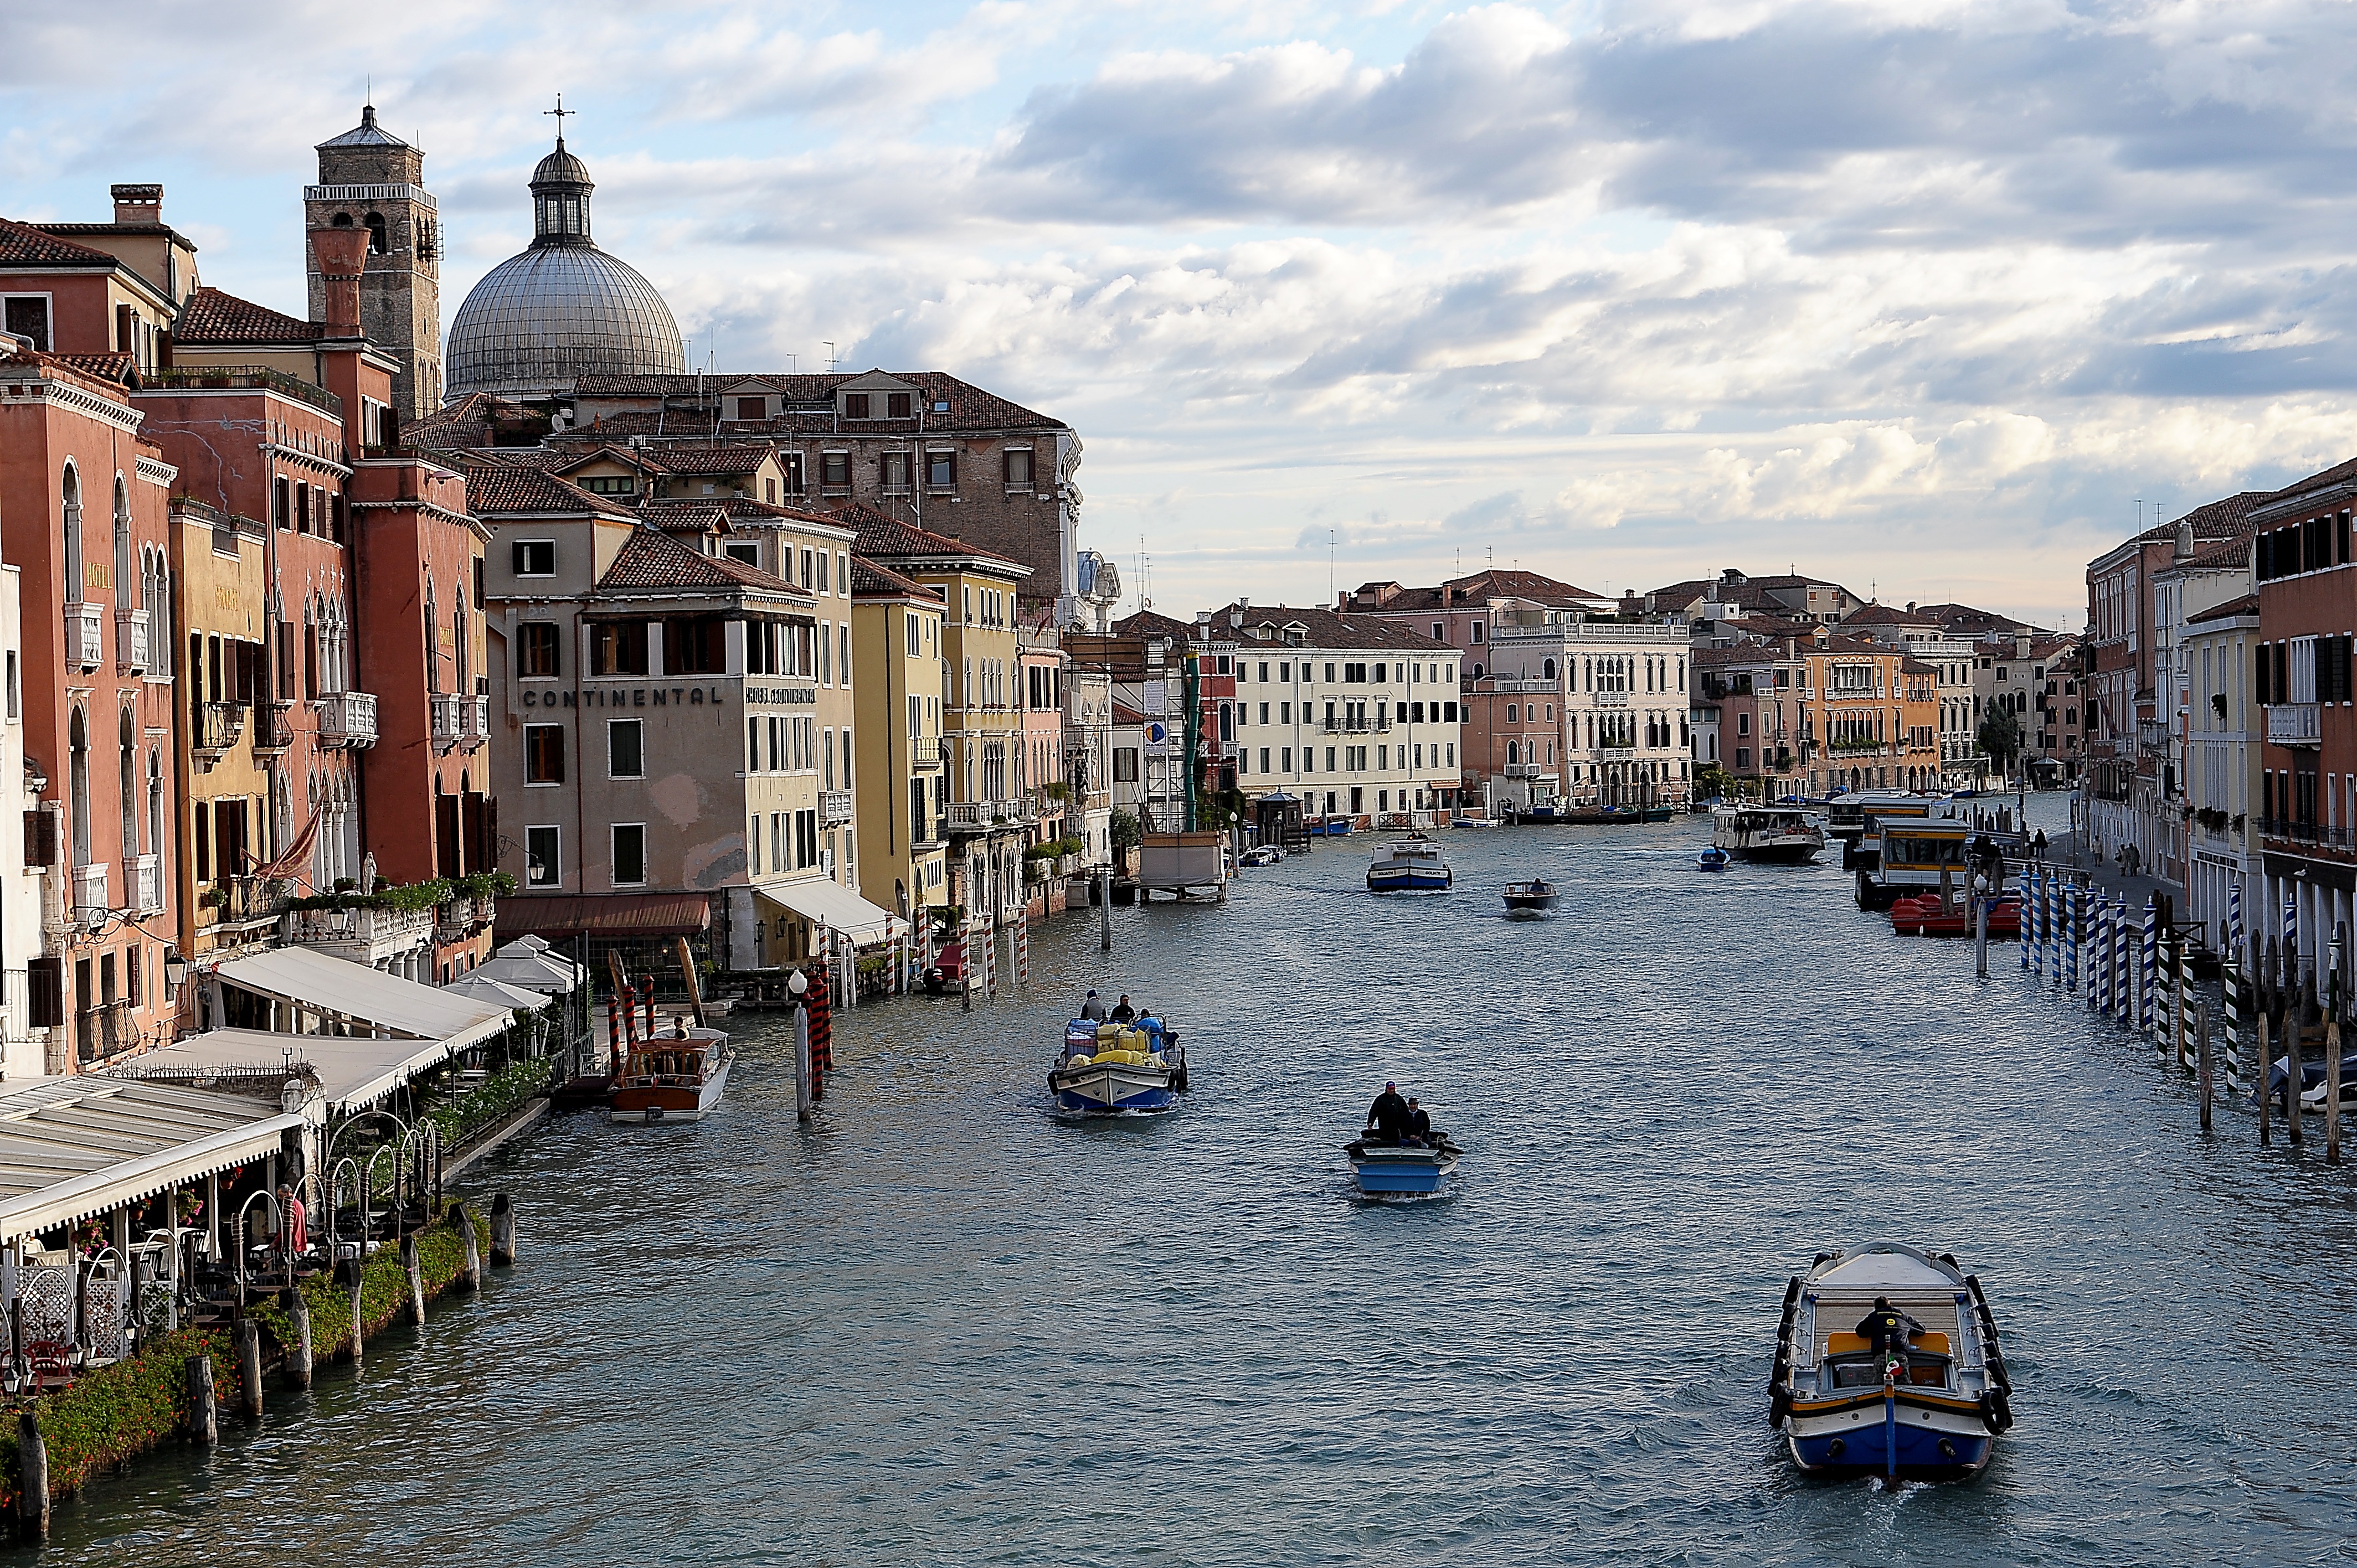
sea, boat, town, city, river, canal, cityscape, vacation, travel, vehicle, italy, venice, tourism, waterway, body of water, venezia, channel, gondola, landform, localities, geographical feature